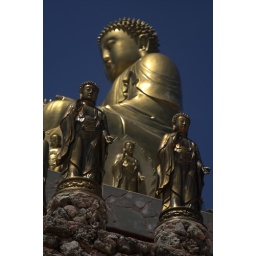
the biggest in the collection - golden and on the roof